Battle of Rivoli

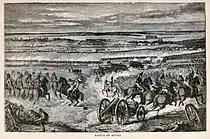
Battle of Rivoli

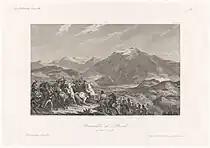
Battle of Rivoli

The morning of Saturday 14 January found Alvinczi engaging the division of Joubert. He had united three Austrian columns between Caprino on the right and the chapel of San Marco on the left; the brigade of Franz Josef de Lusignan was advancing to the north of Monte Baldo; and the troops of Peter Vitus von Quosdanovich and Josef Philipp Vukassovich were pouring down the roads on either side of the Adige. Before daybreak as the French were moving on the road from Rivoli to Incanale Joubert attacked and drove the Austrians from the chapel of San Marco.